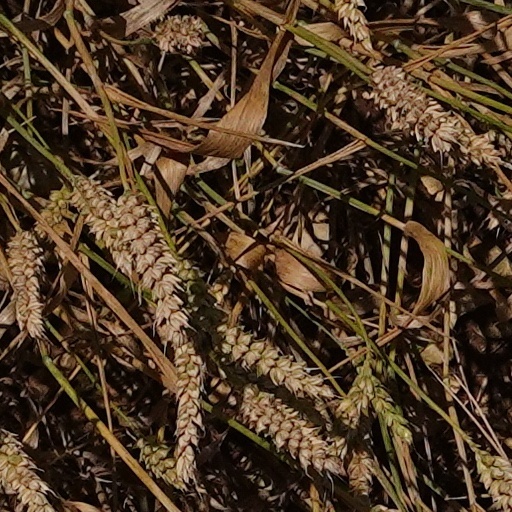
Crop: wheat